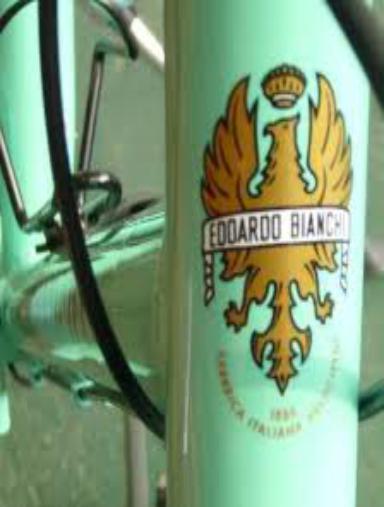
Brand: bianchi
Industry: Transportation